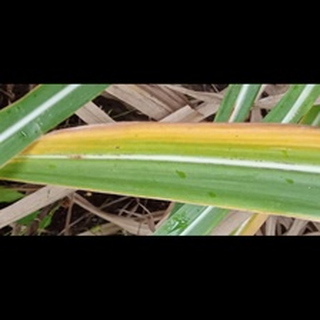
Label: sugarcane_yellow_leaf_disease